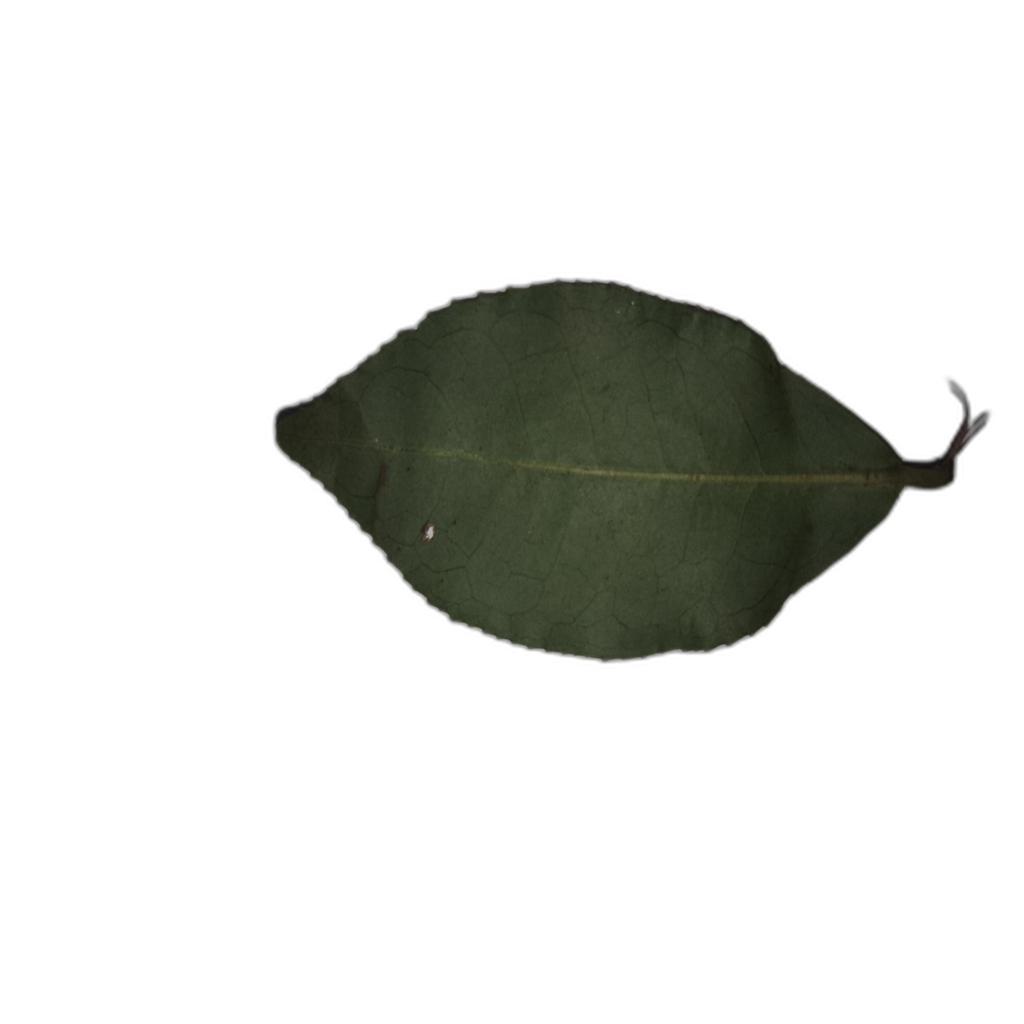
Label: Healthy